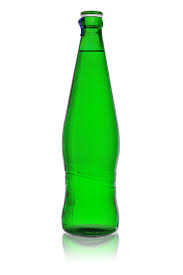
Label: glass